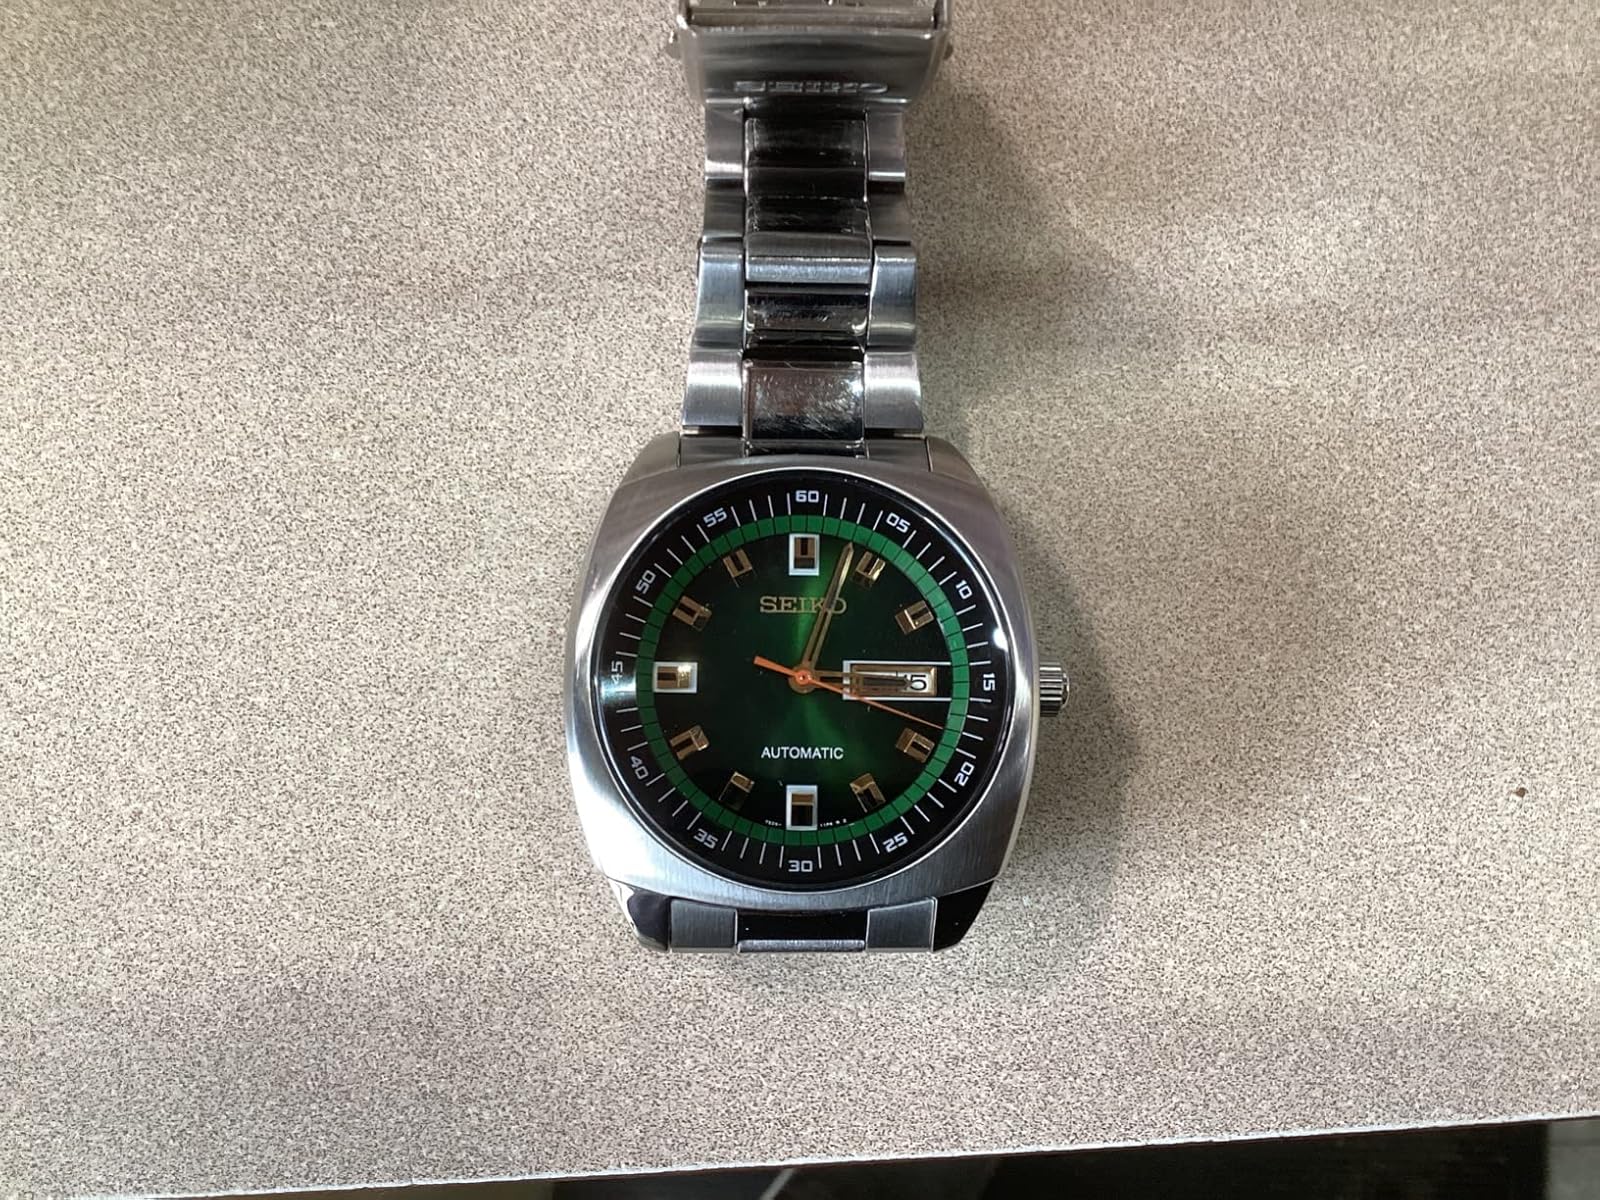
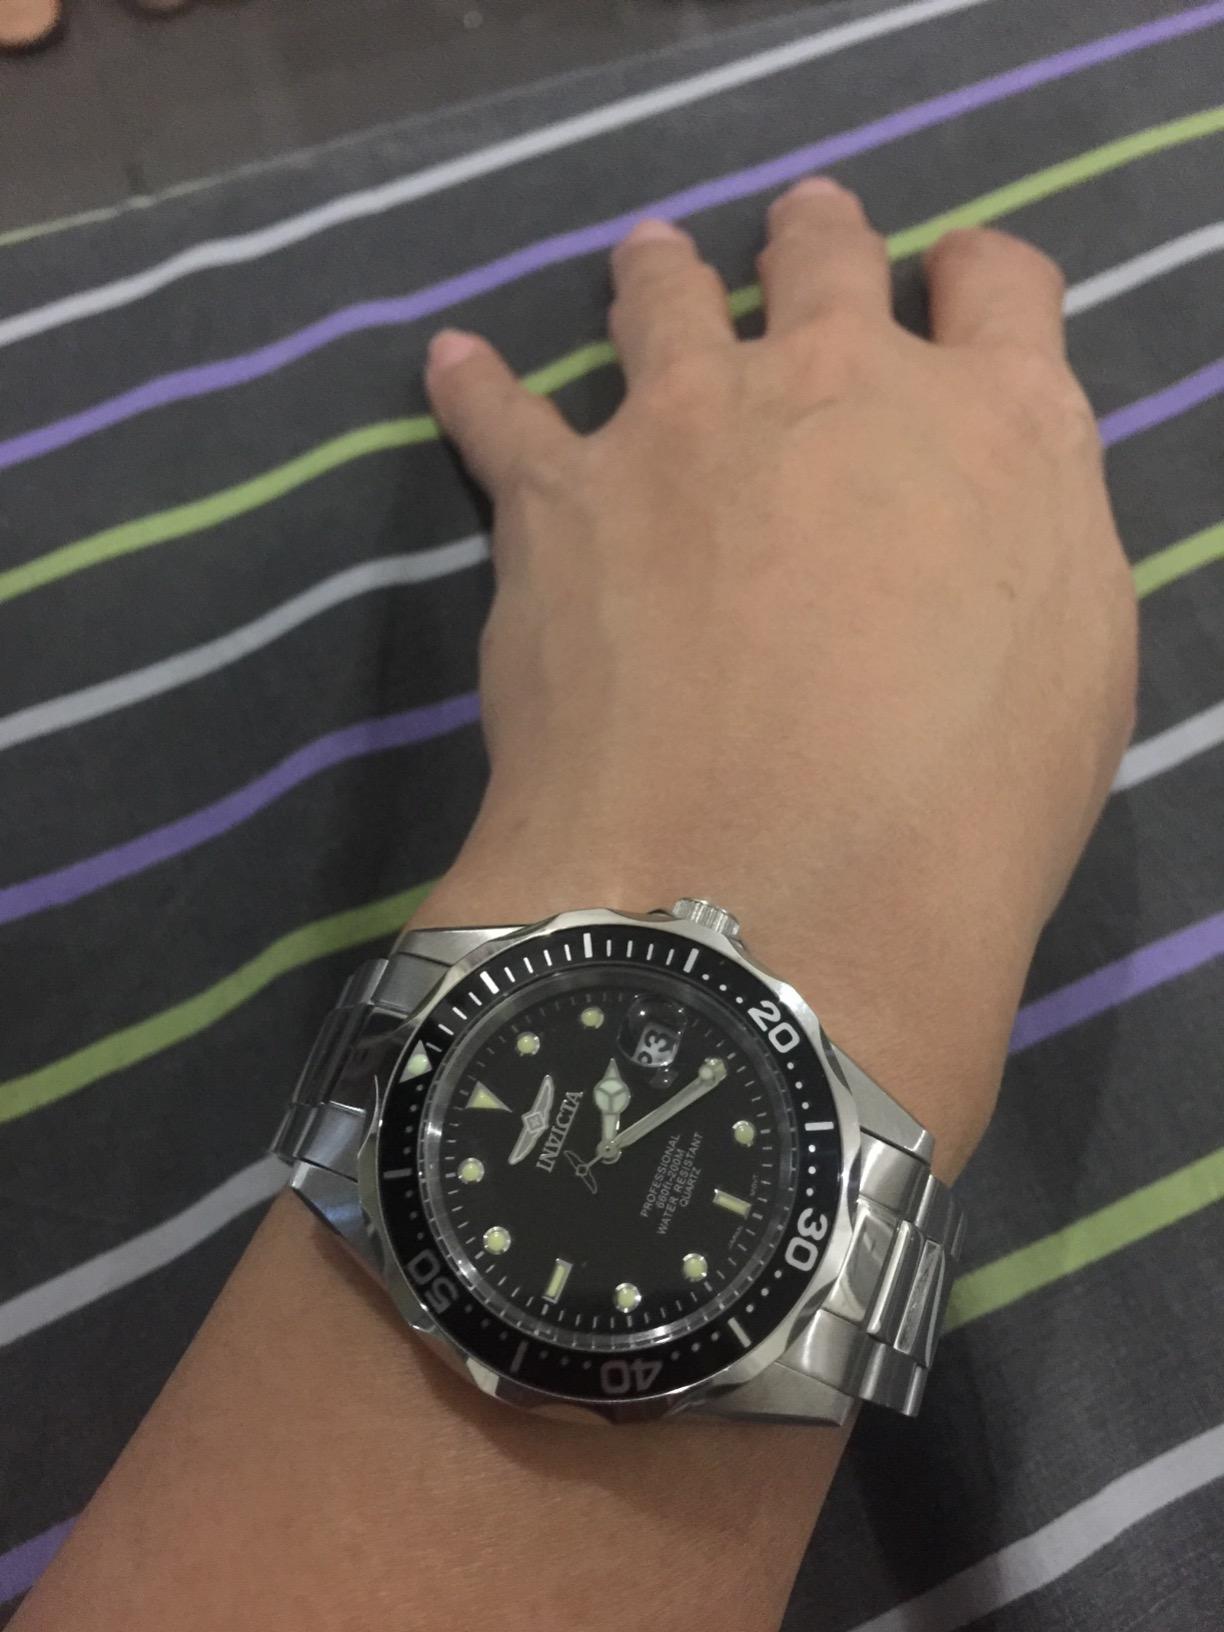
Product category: accessories_watch
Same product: no